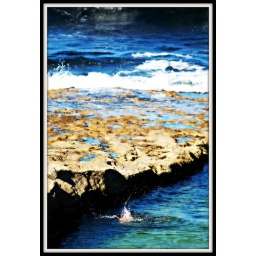
This wave looks massive, pity the young girl frolicking in the rock pool.